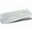
Label: keyboard